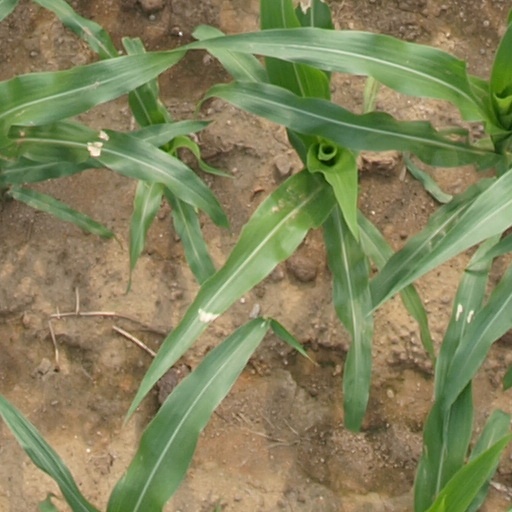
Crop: maize; corn